Los Angeles-class submarine

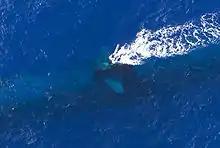
submerged at periscope depth off the coast of Honolulu, Hawaii in July 2004

The "Los Angeles" class is powered by the General Electric S6G pressurized water reactor. The hot reactor coolant water heats water in the steam generators, producing steam to power the propulsion turbines and ship service turbine generators (SSTGs), which generate the submarine's electrical power. The high-speed propulsion turbines drive the shaft and propeller through a reduction gear. In the case of a reactor plant casualty, the submarine has a diesel generator and a bank of batteries to provide electrical power. An emergency propulsion motor on the shaft line or a retractable 325-hp secondary propulsion motor power the submarine off the battery or diesel generator.